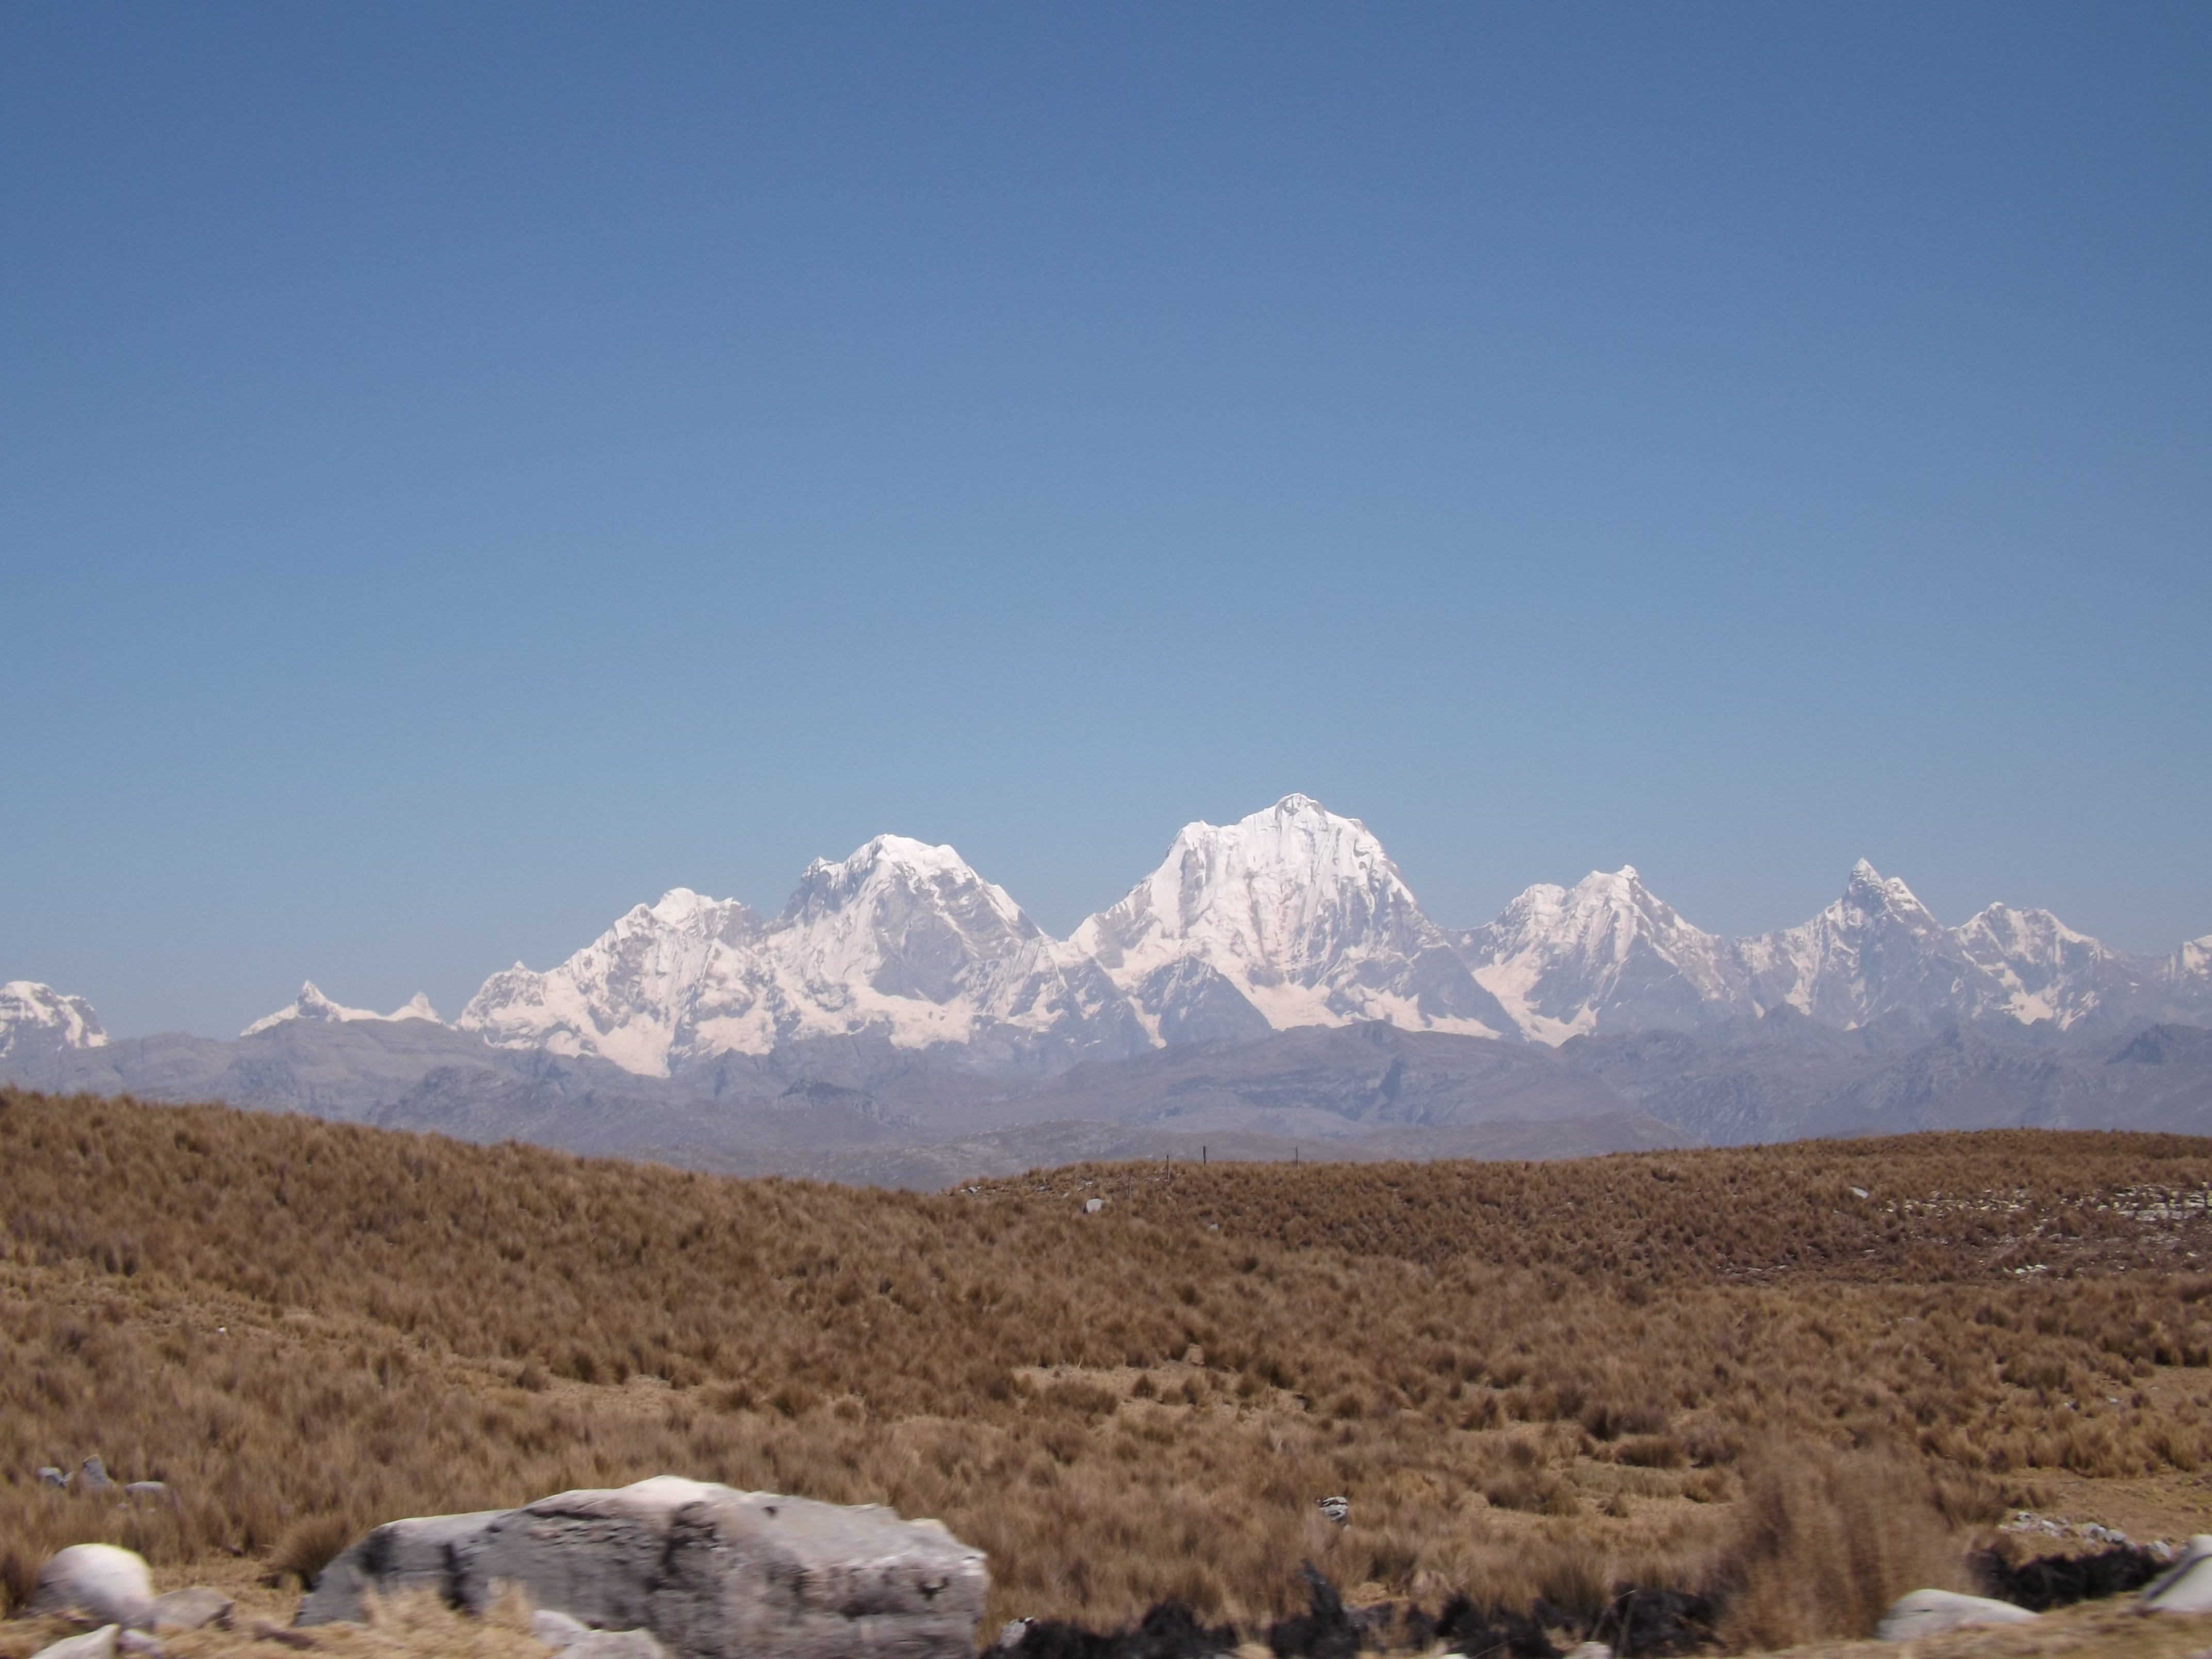
monte, mountainous landforms, mountain, mountain range, sky, wilderness, ecoregion, wadi, geology, landscape, rock, plateau, hill, massif, valley, ridge, fell, steppe, national park, cloud, plain, summit, tundra, desert, road, alps